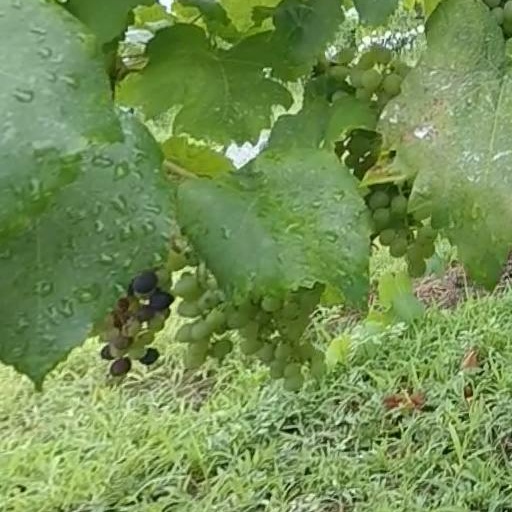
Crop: grape